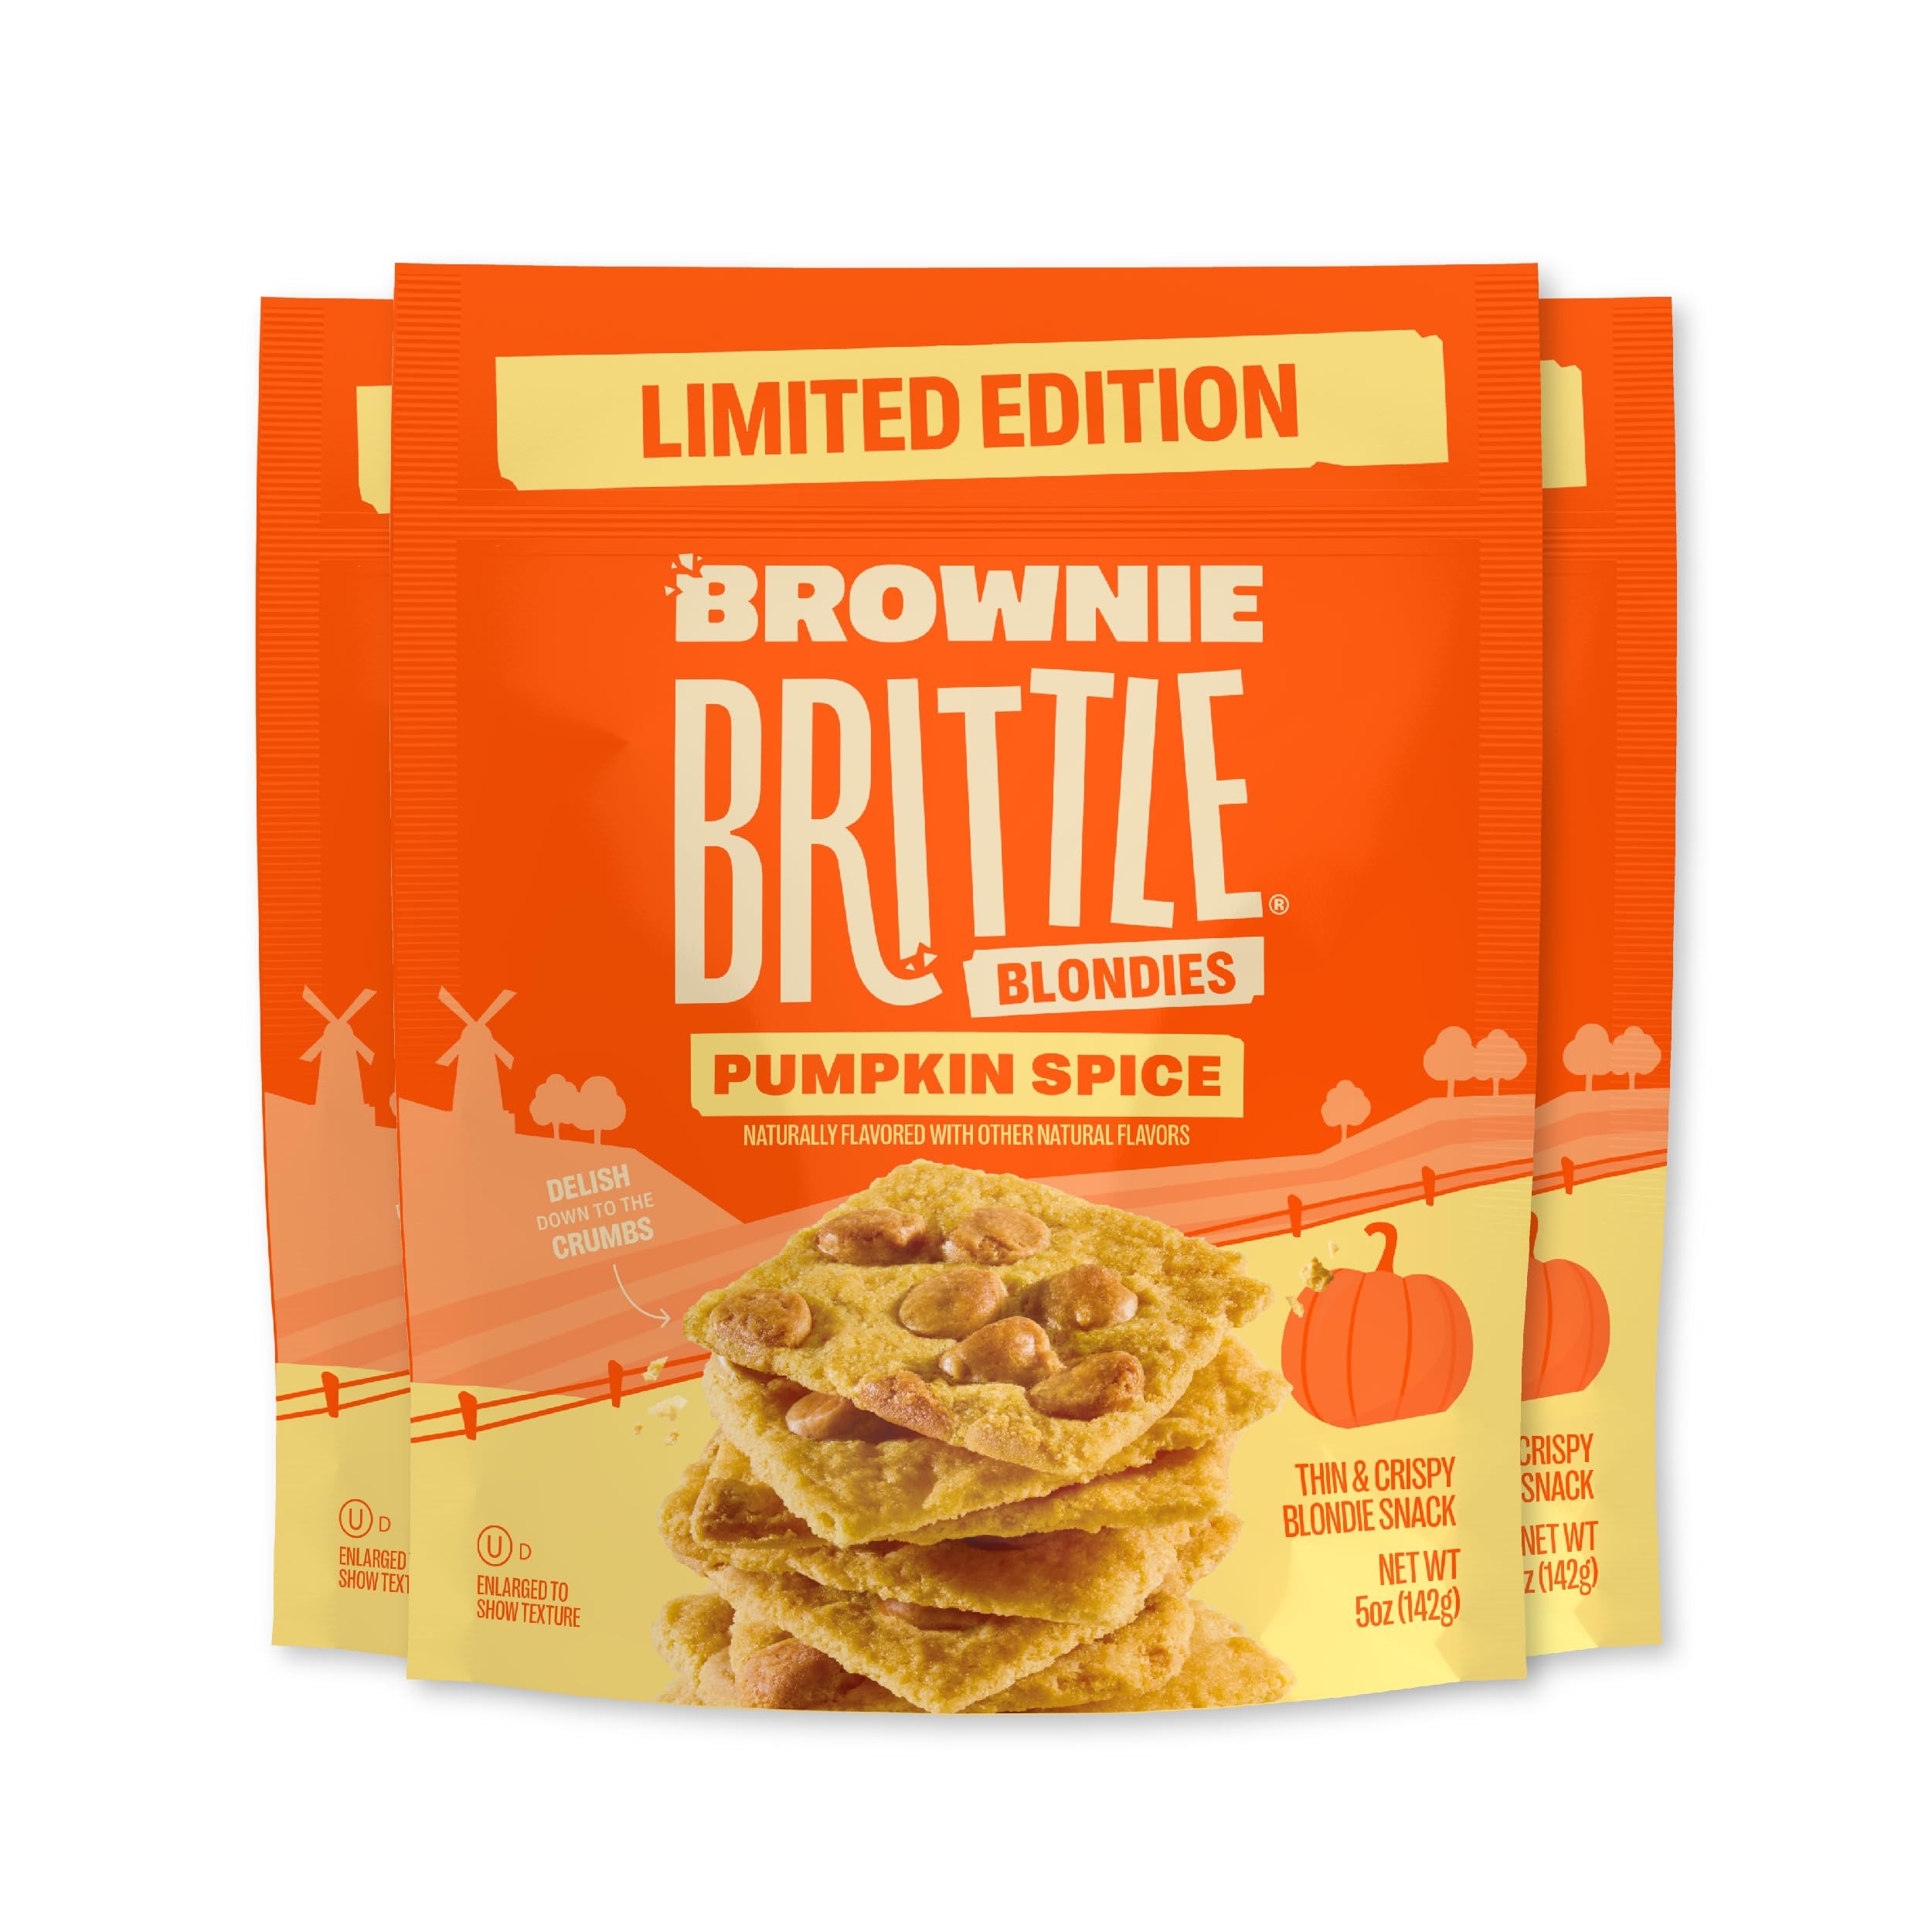
Item Name: Brownie Brittle – Pumpkin Spice Blondie Thin and Crispy Sweet Snacks (Pack of 3, 5 oz), Rich Gourmet Brownie Bites Dessert
Bullet Point 1: BROWNIE BRITTLE PUMPKIN SPICE BLONDIE - Some call Pumpkin Spice basic, but this Brownie Brittle Blondie is anything but with crispy crunch just like the edges of the brownie pan; this snack pack features the Pumpkin Spice Blondie
Bullet Point 2: DELICIOUS AND CRISPY SNACK- This brownie snack can satisfy your cravings with a sweet crunch; our Pumpkin Spice Blondies combine a crisp brown sugar base with pumpkin spice and rich cream cheese chips to create the perfect go-to snack for the season
Bullet Point 3: CONVENIENT SNACK PACKS - In this Brownie Brittle box, you'll get (3) of our 5 oz Pumpkin Spice Blondie Brownie Brittle bags
Bullet Point 4: A VERSATILE TREAT - Brownie Brittle is a gift that keeps on giving; use the broken pieces and crumbs as a topping on your favorite ice cream, yogurt, whipped coffee or as a base for cheesecake or pie crusts
Bullet Point 5: PERFECTLY SNACKABLE - Brownie Brittle is the Crispy edges of your favorite dessert, made perfectly snackable; embrace the edge with Brownie Brittle and transform your snack time
Value: 15.0
Unit: Ounce

Price: 7